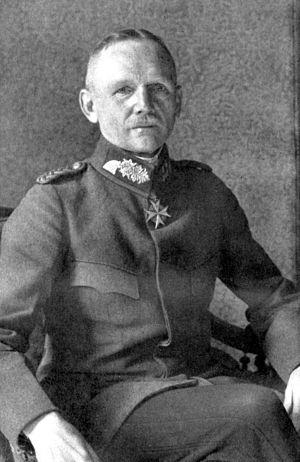
Georg Ludwig Rudolf Maercker, né le 21 septembre 1865 à Baldenburg, dans l'arrondissement de Schlochau en province de Poméranie, et mort le 31 décembre 1924 à Dresde, est un officier allemand qui fut Generalmajor de l'armée impériale allemande et commandant des corps francs pendant la république de Weimar.